Daniel Koperberg

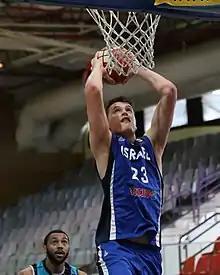
Koperberg playing for Israel U-20 in 2017

Daniel Koperberg (born December 8, 1997) is a Russian-born Israeli basketball player for Maccabi Haifa of the Israeli National League.